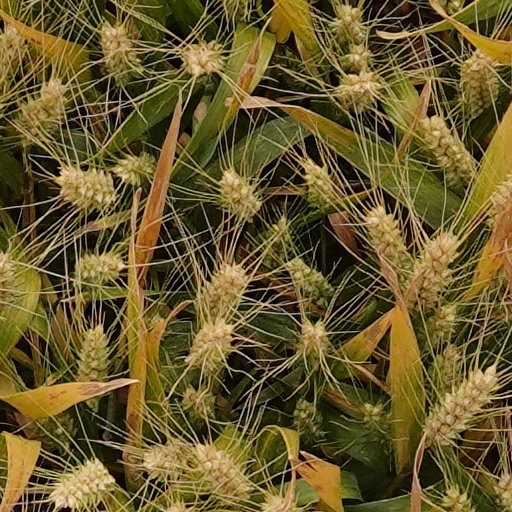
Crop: wheat